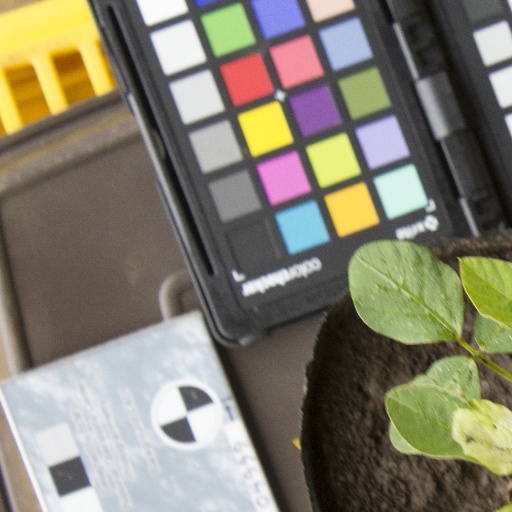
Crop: soybean